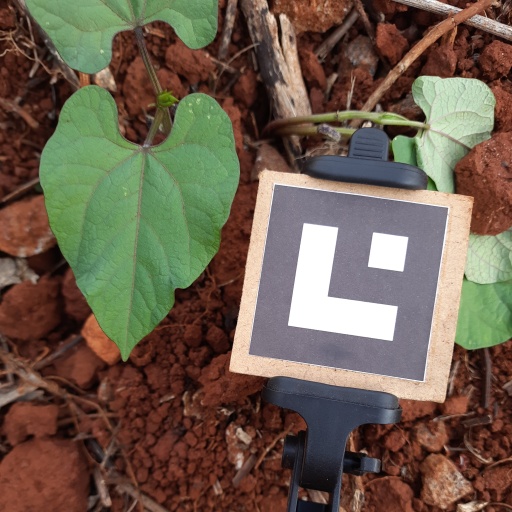
Observations: wavy surface, no eating holes, under cloudy sky